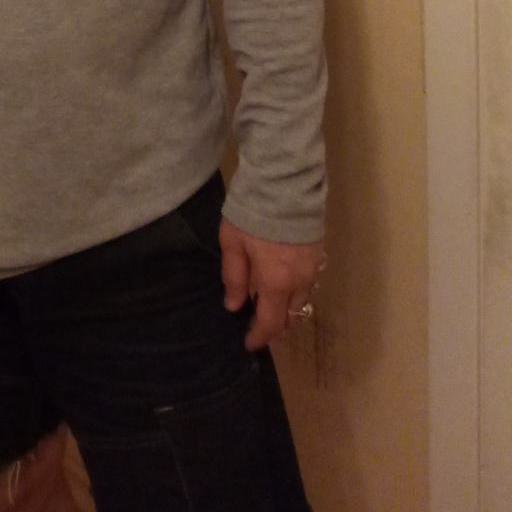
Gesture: no_gesture